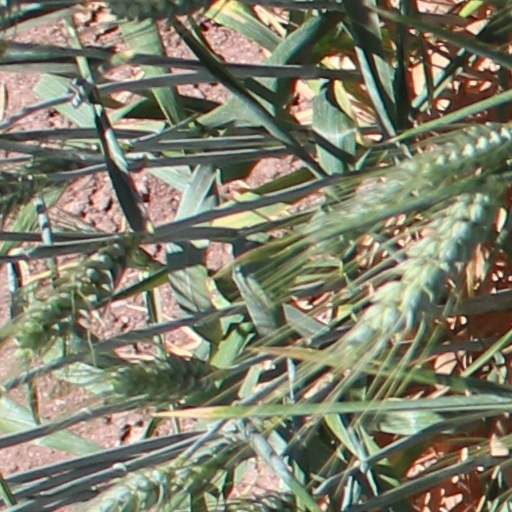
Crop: wheat